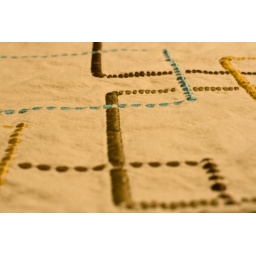
Because we had the house on the market, the table was set. Since apparently I jinxed everything, it was all in vain.Curses.